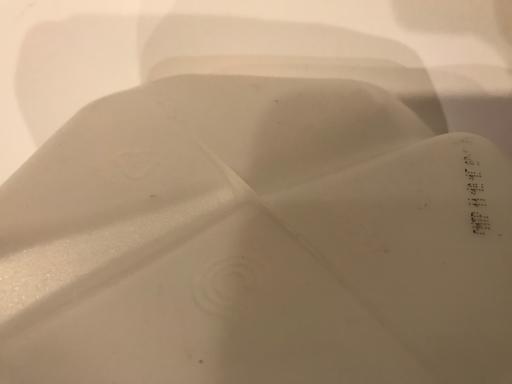
Waste category: plastic